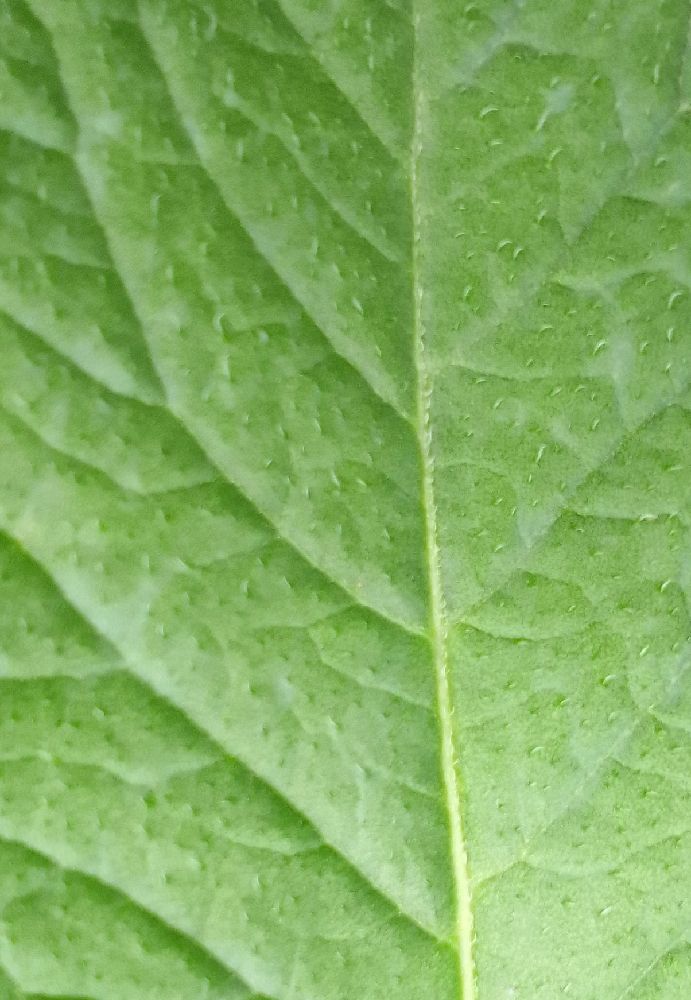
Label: Healthy